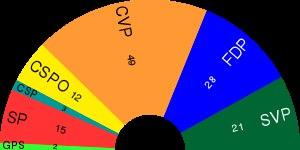
La législature 2013-2017 du Grand Conseil du canton du Valais a débuté le 25 mars 2013 et s'est achevée le 26 mars 2017. L'élection des députés a eu lieu le 3 mars 2013.